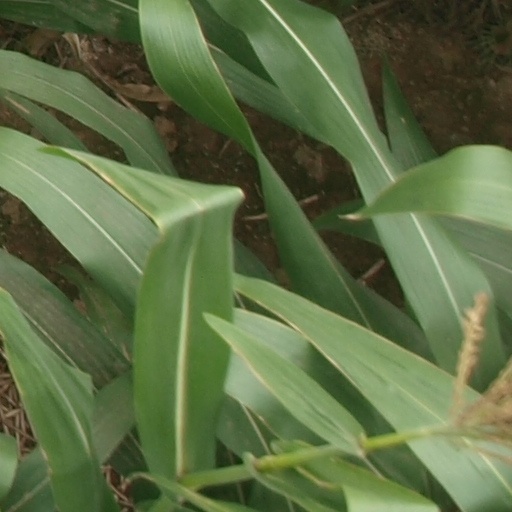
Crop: maize; corn